Baron: The Real Estate Simulation

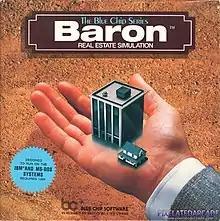

Baron: The Real Estate Simulation is business simulation video game published in 1983 by Blue Chip Software.